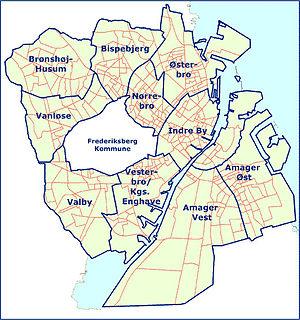
Vesterbro/Kongens Enghave est un des 10 districts administratifs de Copenhague créé en 2007.